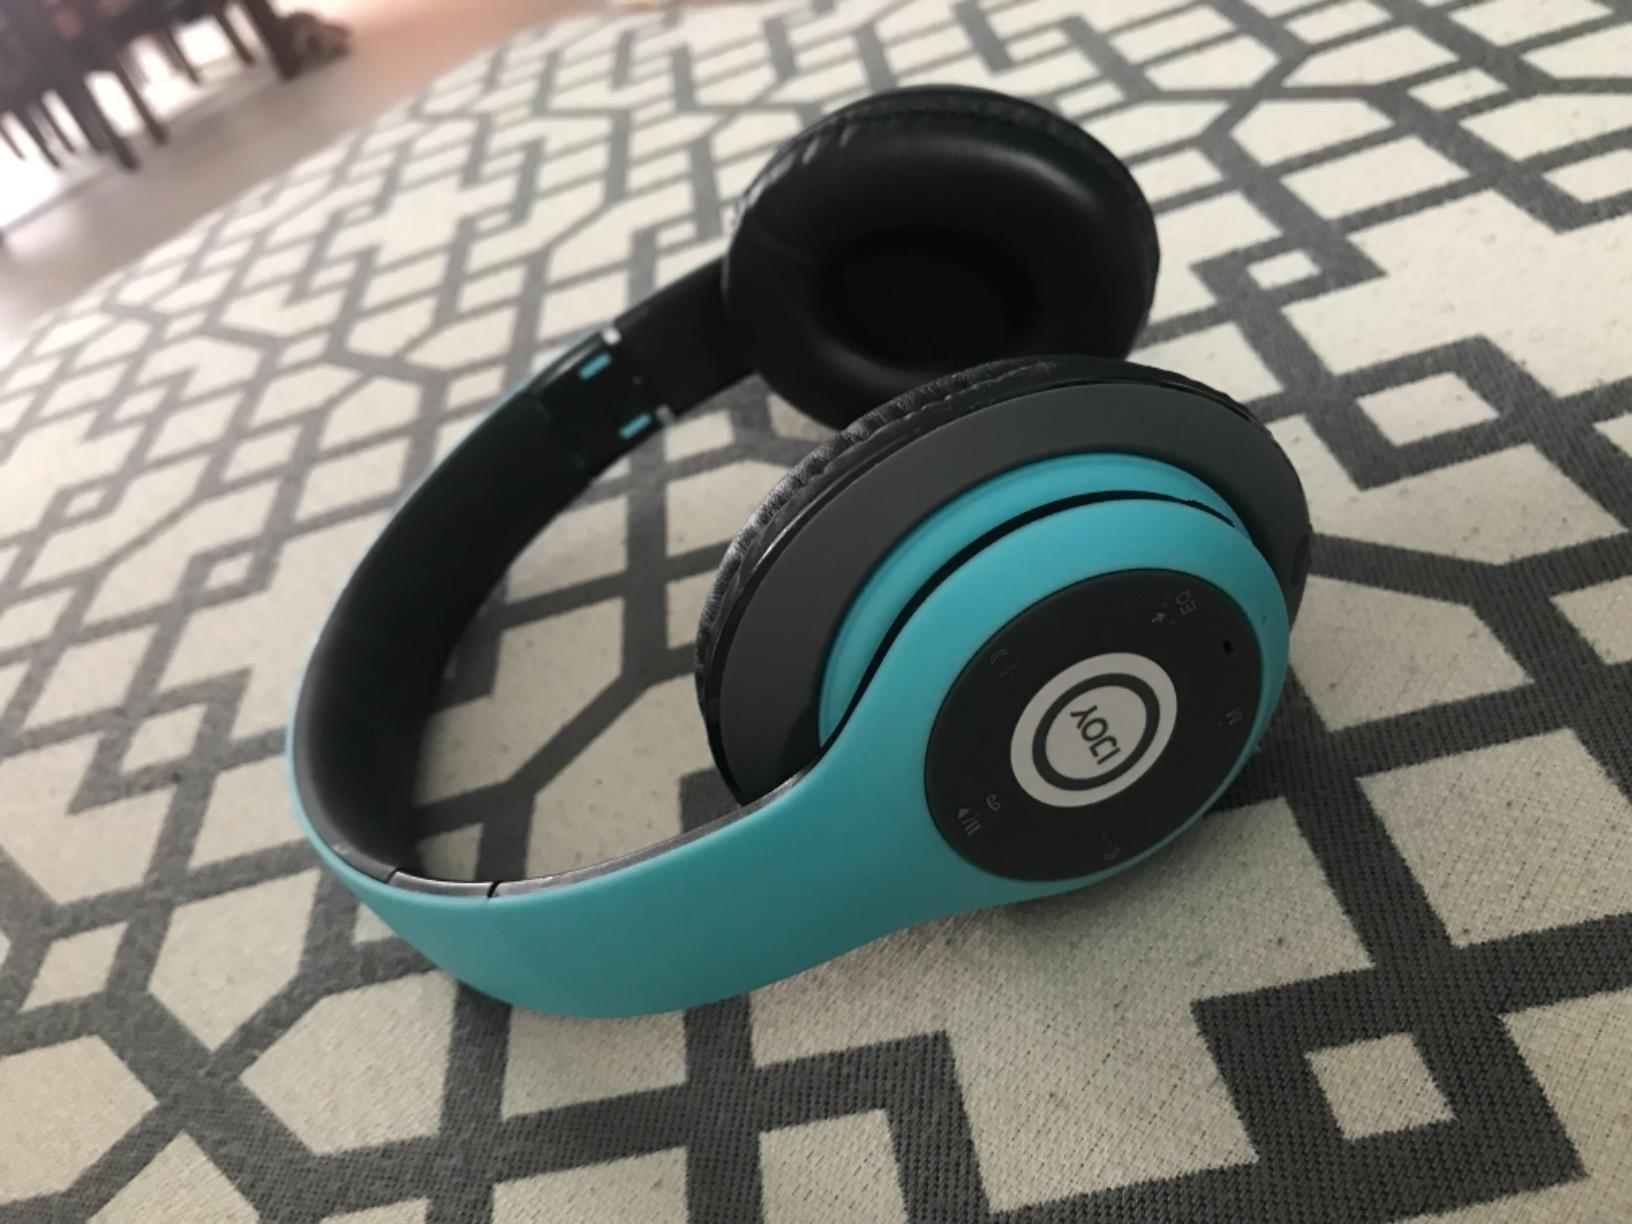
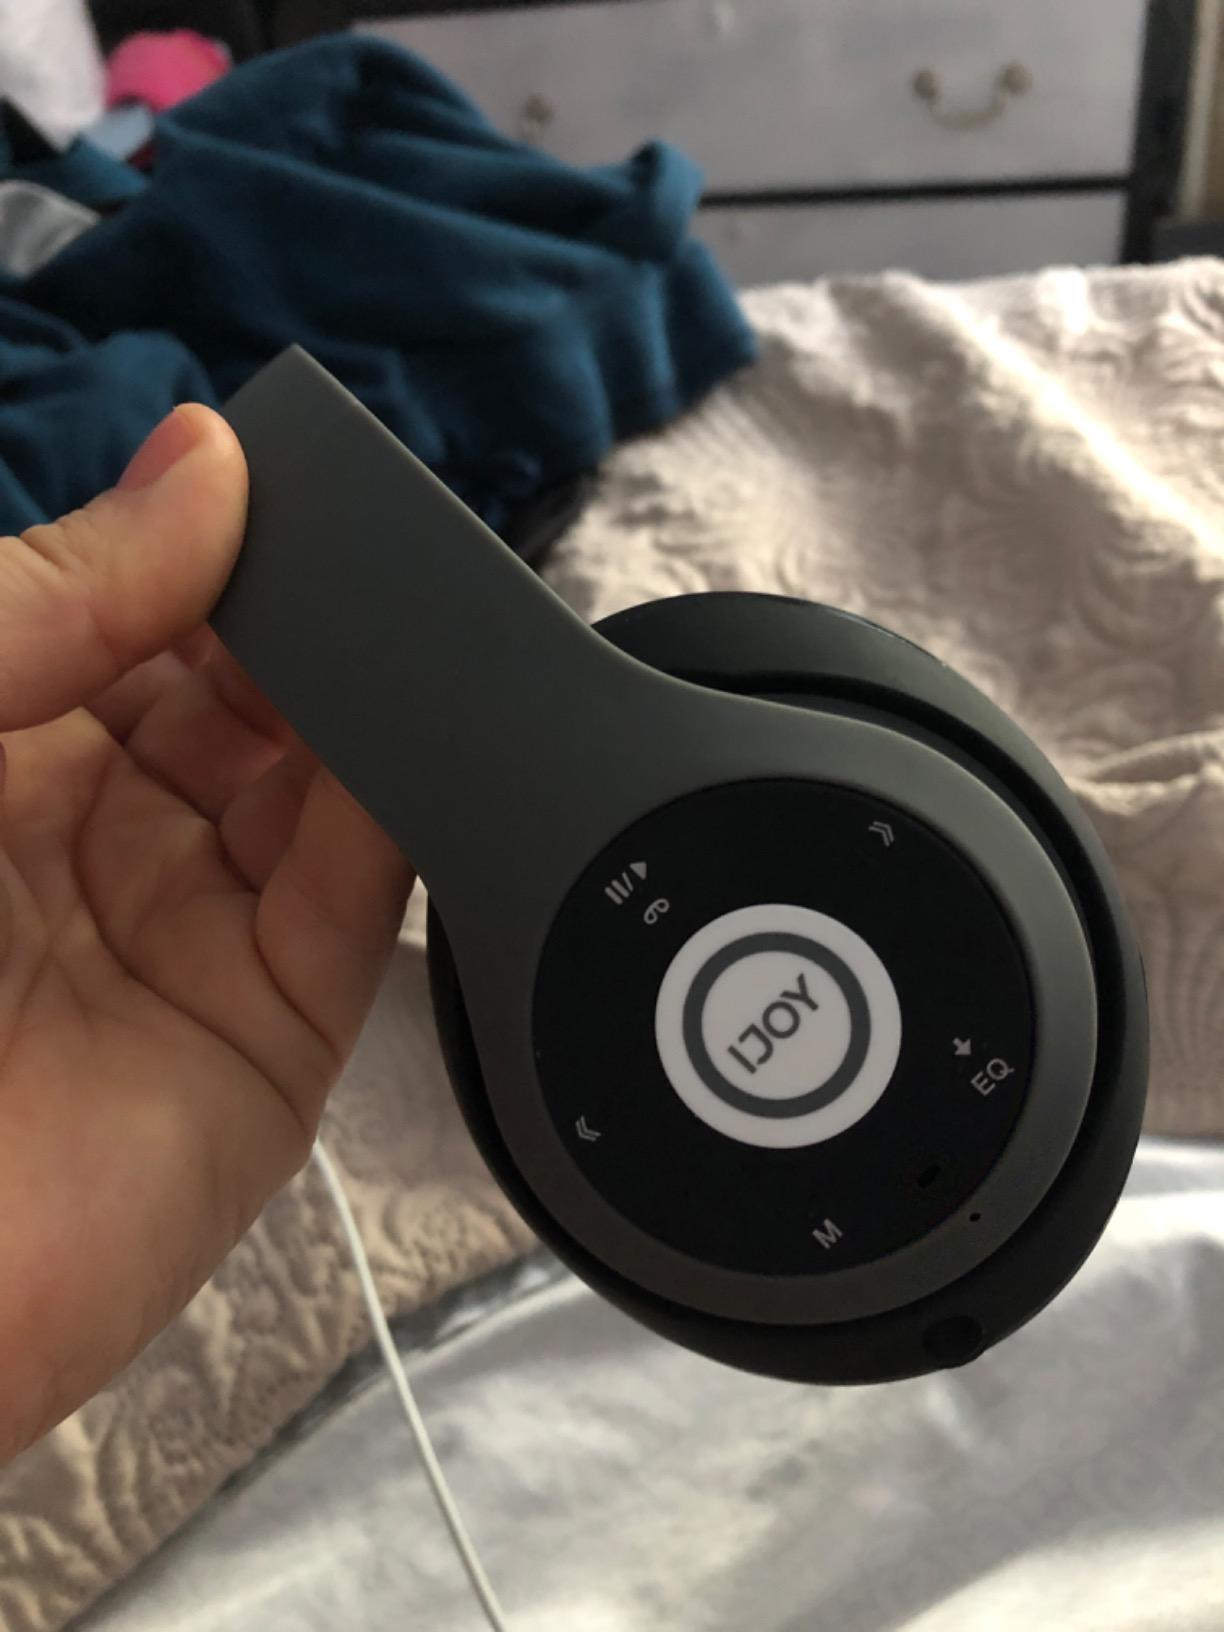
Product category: headphones
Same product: no